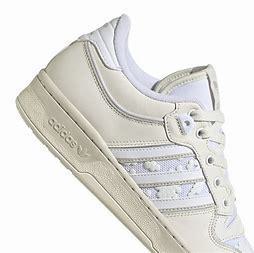
Brand: Adidas
Model: Rivalry 86